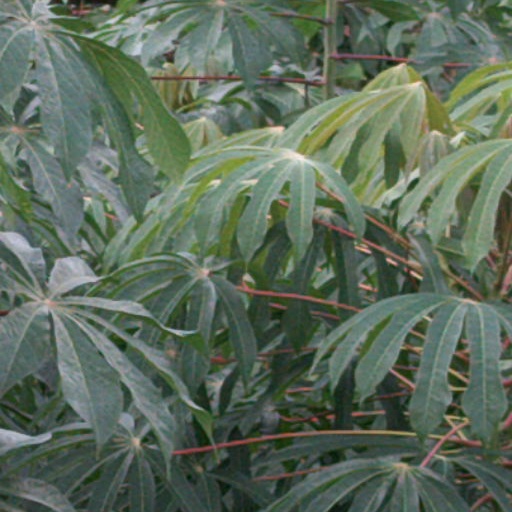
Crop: cassava